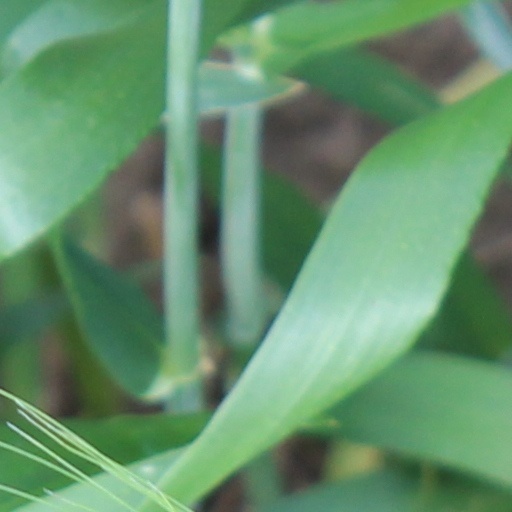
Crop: wheat